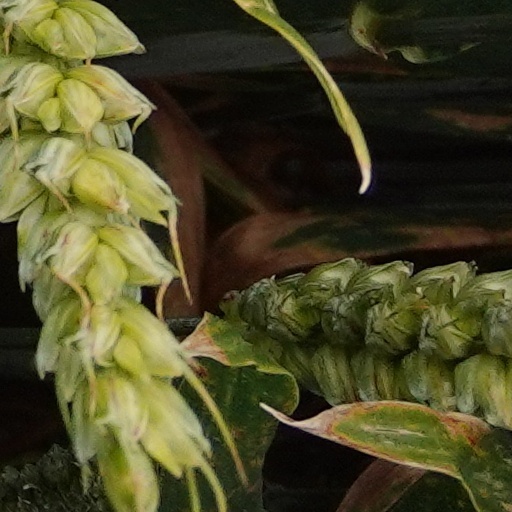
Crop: wheat